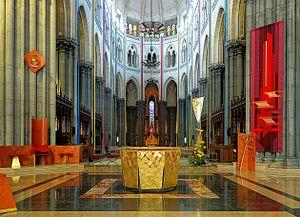
Le chœur de la Cathédrale Notre-Dame-de-la-Treille à Lille.
La cathédrale Notre-Dame-de-la-Treille est la cathédrale de Lille, dans le département français du Nord en région Hauts-de-France.